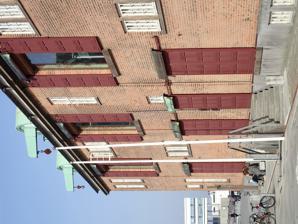
Building: Stykgodspakhuset
Country: Denmark
Year built: 1926
Building in Aarhus, Denmark Stykgodspakhuset General information Architectural style Neoclassical Location Aarhus , Denmark Construction started 1923 Completed 1926 Technical details Floor count 2 Floor area 1,306 m 2 (14,060 sq ft) Design and construction Architect(s) Frederik Draiby Stykgodspakhuset , or Pakhus 13 , is a former warehouse and a listed building in Aarhus , Denmark . The warehouse was built in 1926 and was listed in the Danish national registry of protected buildings and places by the Danish Heritage Agency on 4 April 2006. The warehouse is situated on the water front of the Port of Aarhus in the central Indre by neighbourhood next to the Custom House and has functioned as a storehouse for parcels and other small cargo since completion to the mid 20th century. The building is today used for offices after extensive renovation in 2007. The protected status was given due to the detailed work in an industrial structure. The Heritage Agency emphasizes the large gates and wall areas that give the building gravitas, offset by the small grid windows, gate covers and the copper roof. The interior features large mushroom columns typical of industrial architecture and they give the long store rooms a basilical appearance. The warehouse illustrates the importance of the Port of Aarhus as the largest provincial port in Denmark in the 20th century. The building is 43 meters long in two stories and constructed of red bricks. The longer sides facing the harbor and Havnegade are not identical but are designed for a common purpose with large gates and grid windows. The doors are made of teak and painted red with intricate carvings and framed by granite blocks. The low hip roof is plated in verdigris green copper plates. The neoclassical architecture interacts with the characteristic national romantic Custom House building from 1898 situated next to it. The warehouse was designed by the royal building inspector Frederik M. Draiby who also designed the Spanien Public Baths . It was slightly altered in 1963 with the addition of a gate in the north wall and a ramp. In 2007 it was renovated and turned into offices after it was listed as a protected building. Gallery Original copperplated cranes and new sandblasted windows Facade detail Pakhus 13 Seaside facade Seaside sundeck See also Listed buildings in Aarhus Municipality References